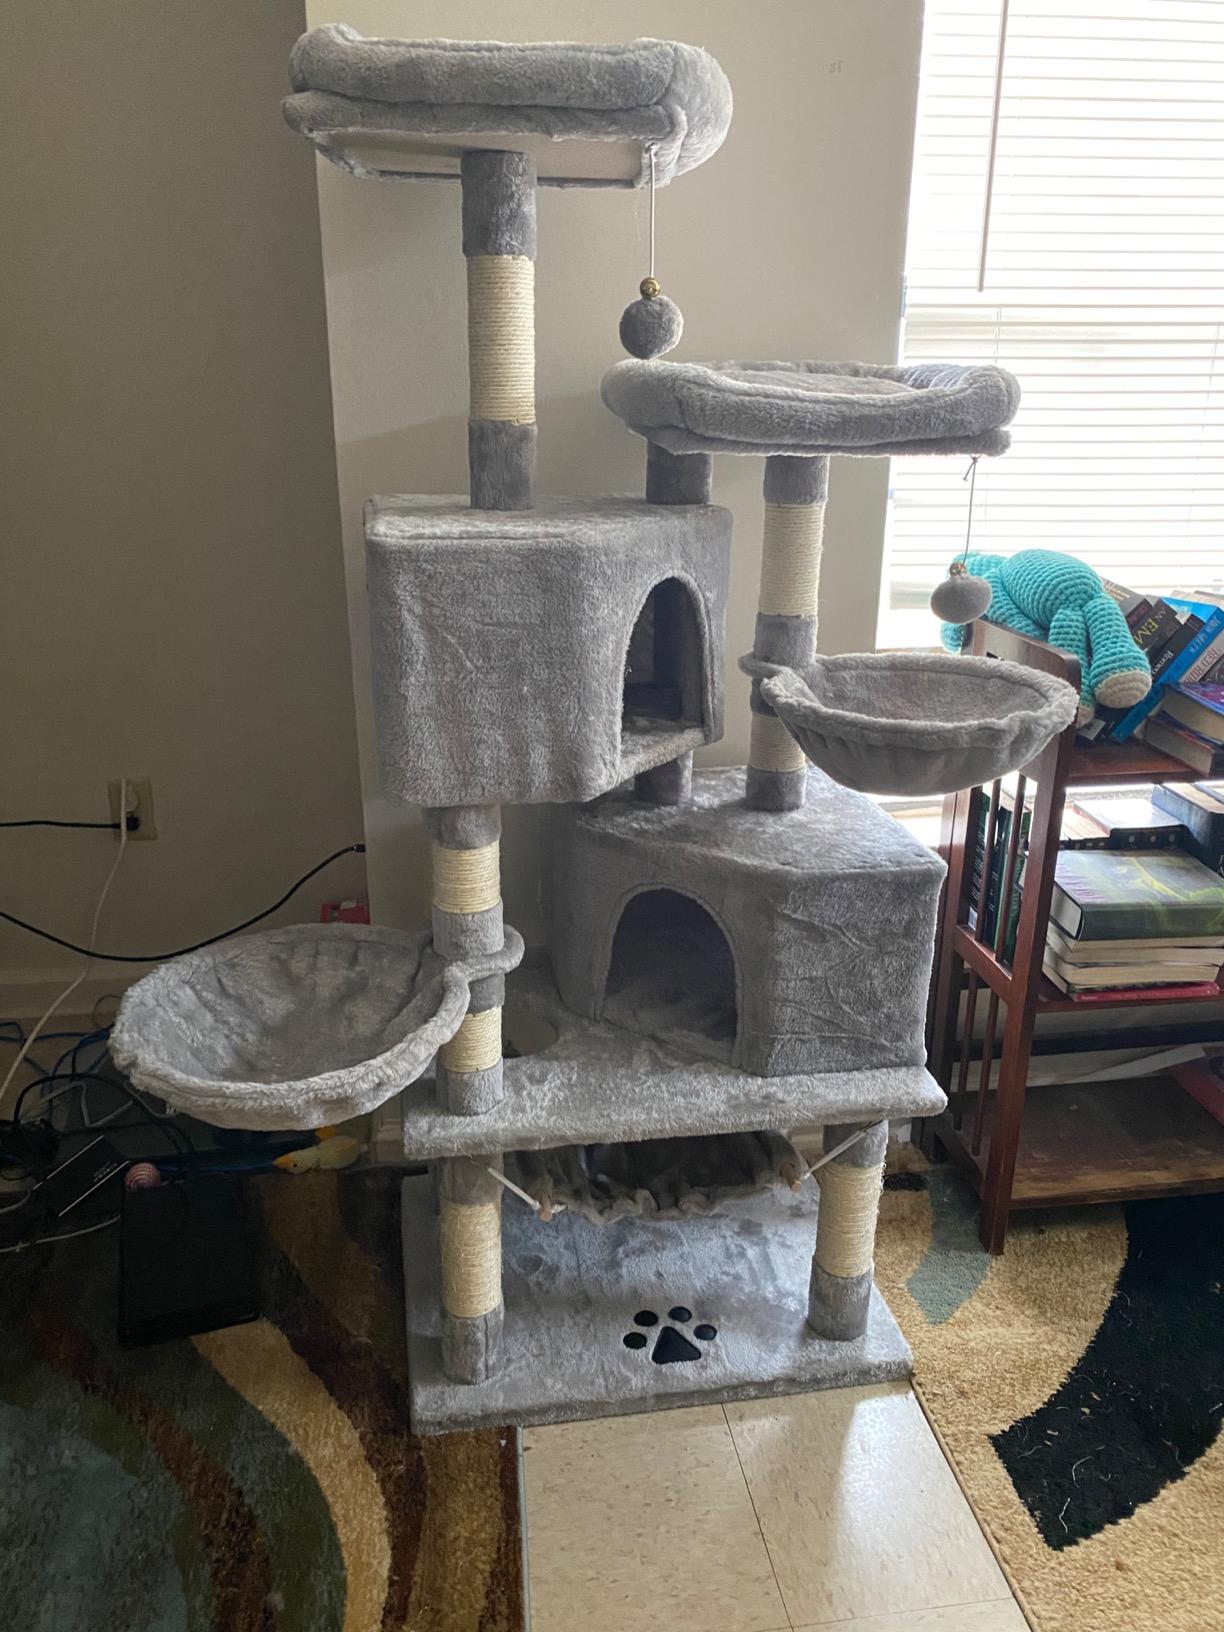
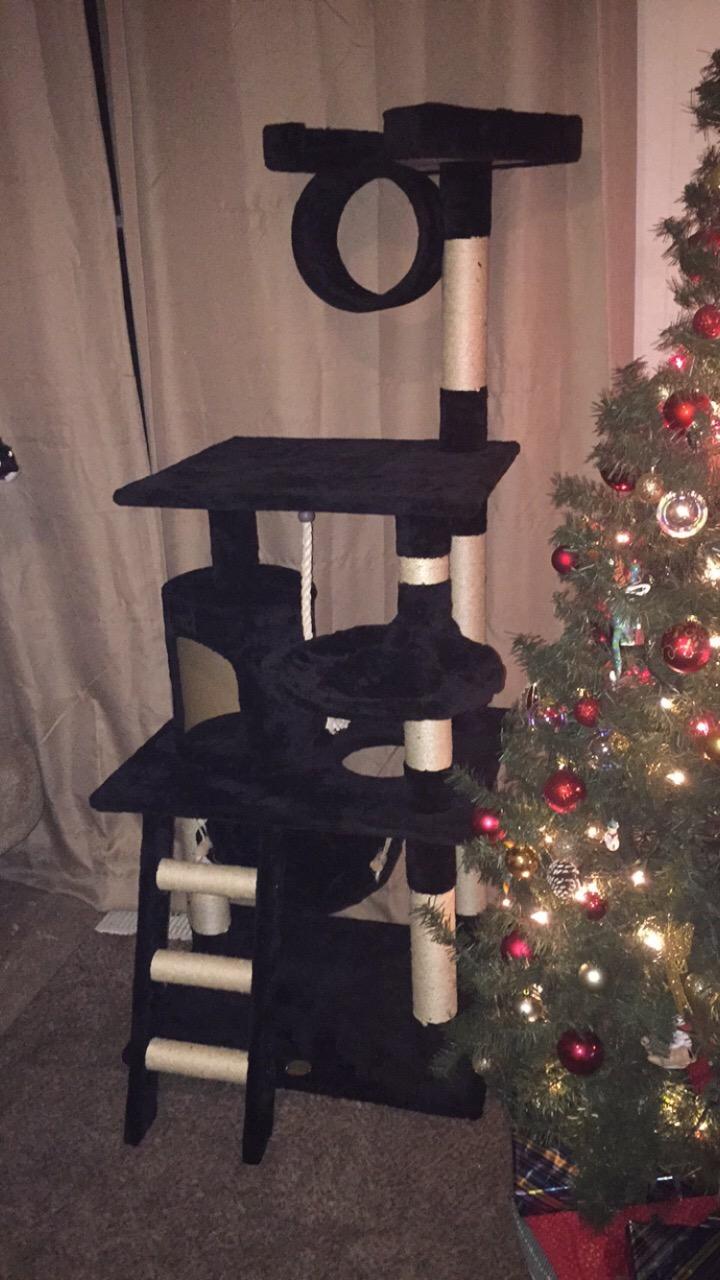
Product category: items_cat tree
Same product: no